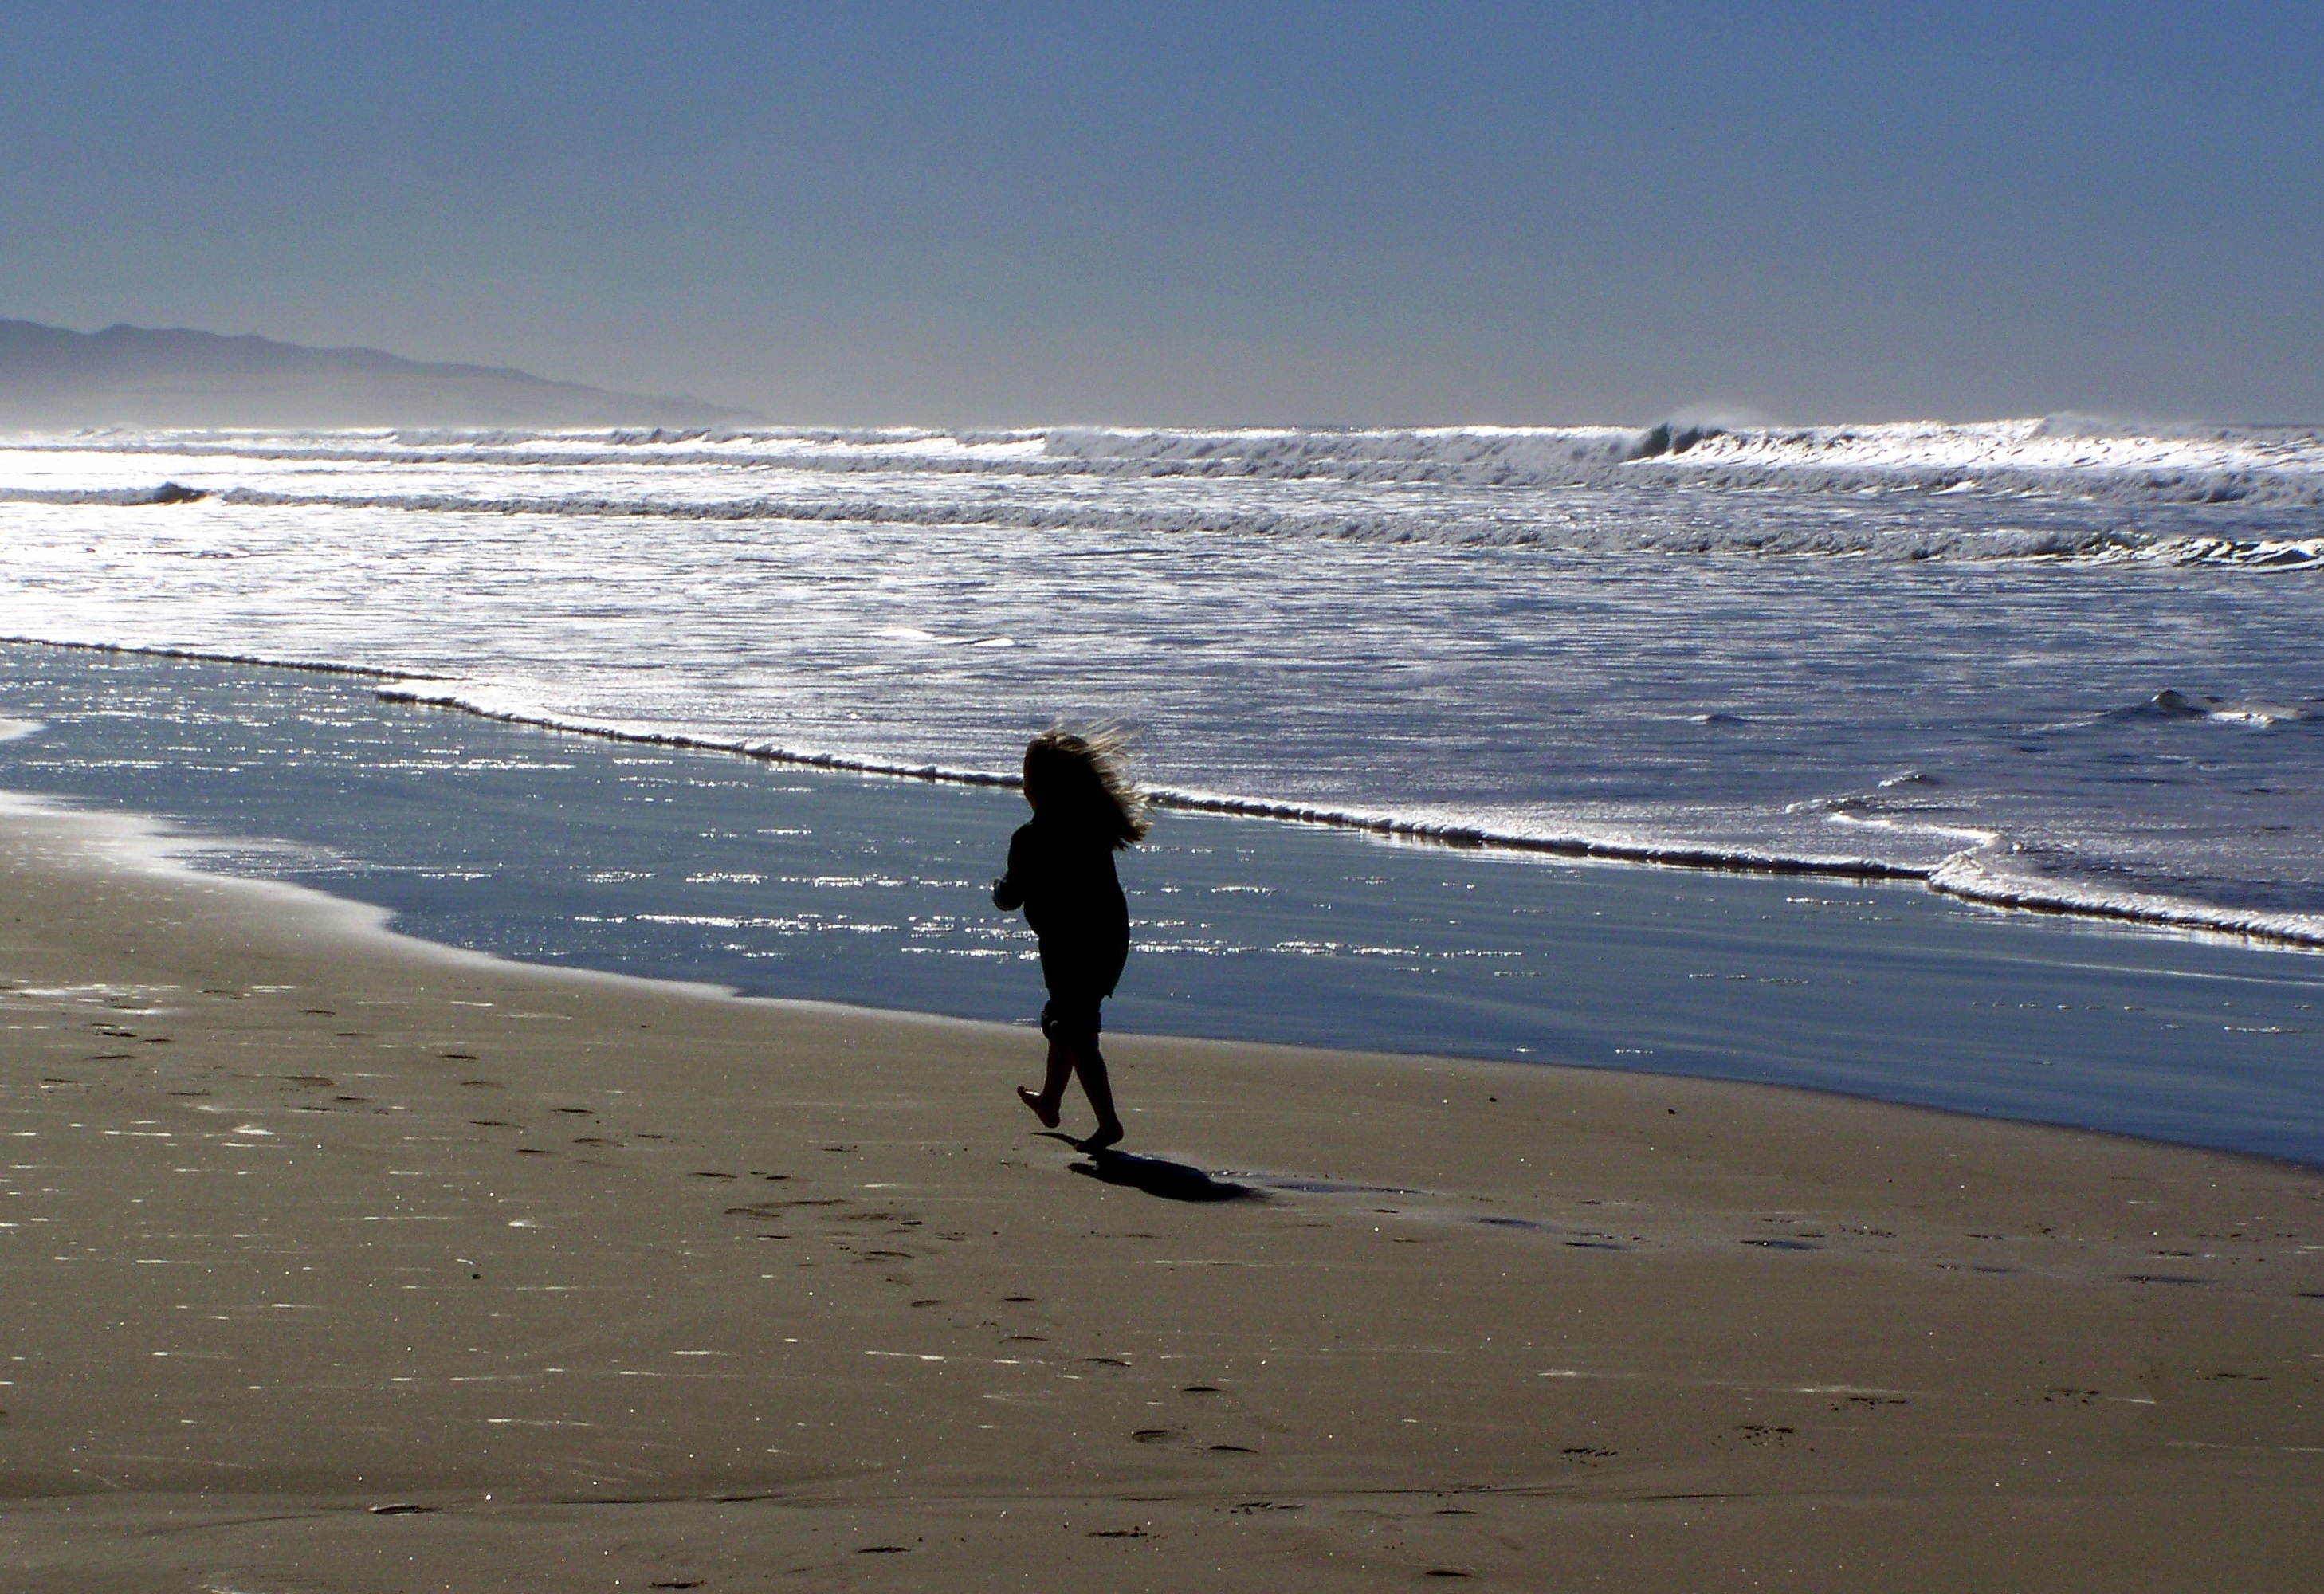
beach, sea, coast, sand, ocean, horizon, sun, shore, wave, wind, surfing, child, body of water, sports, by the sea, sea waves, wind wave, boardsport